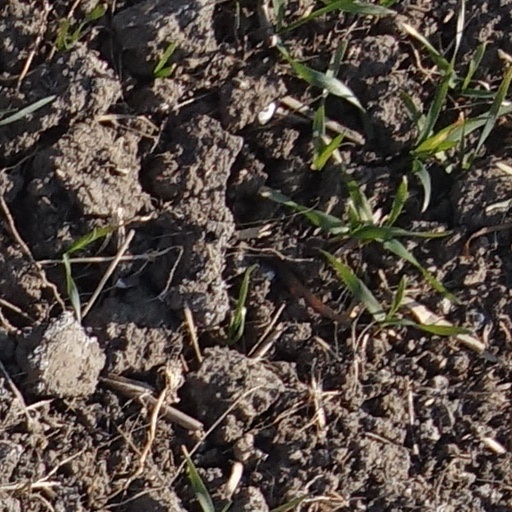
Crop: wheat